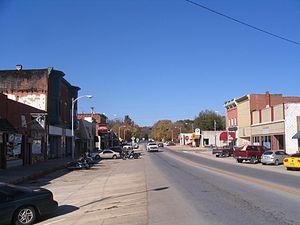
Seneca est une ville du Missouri, dans le comté de Newton, aux États-Unis d'Amérique. Elle comptait 2 390 habitants lors du recensement de 2010.